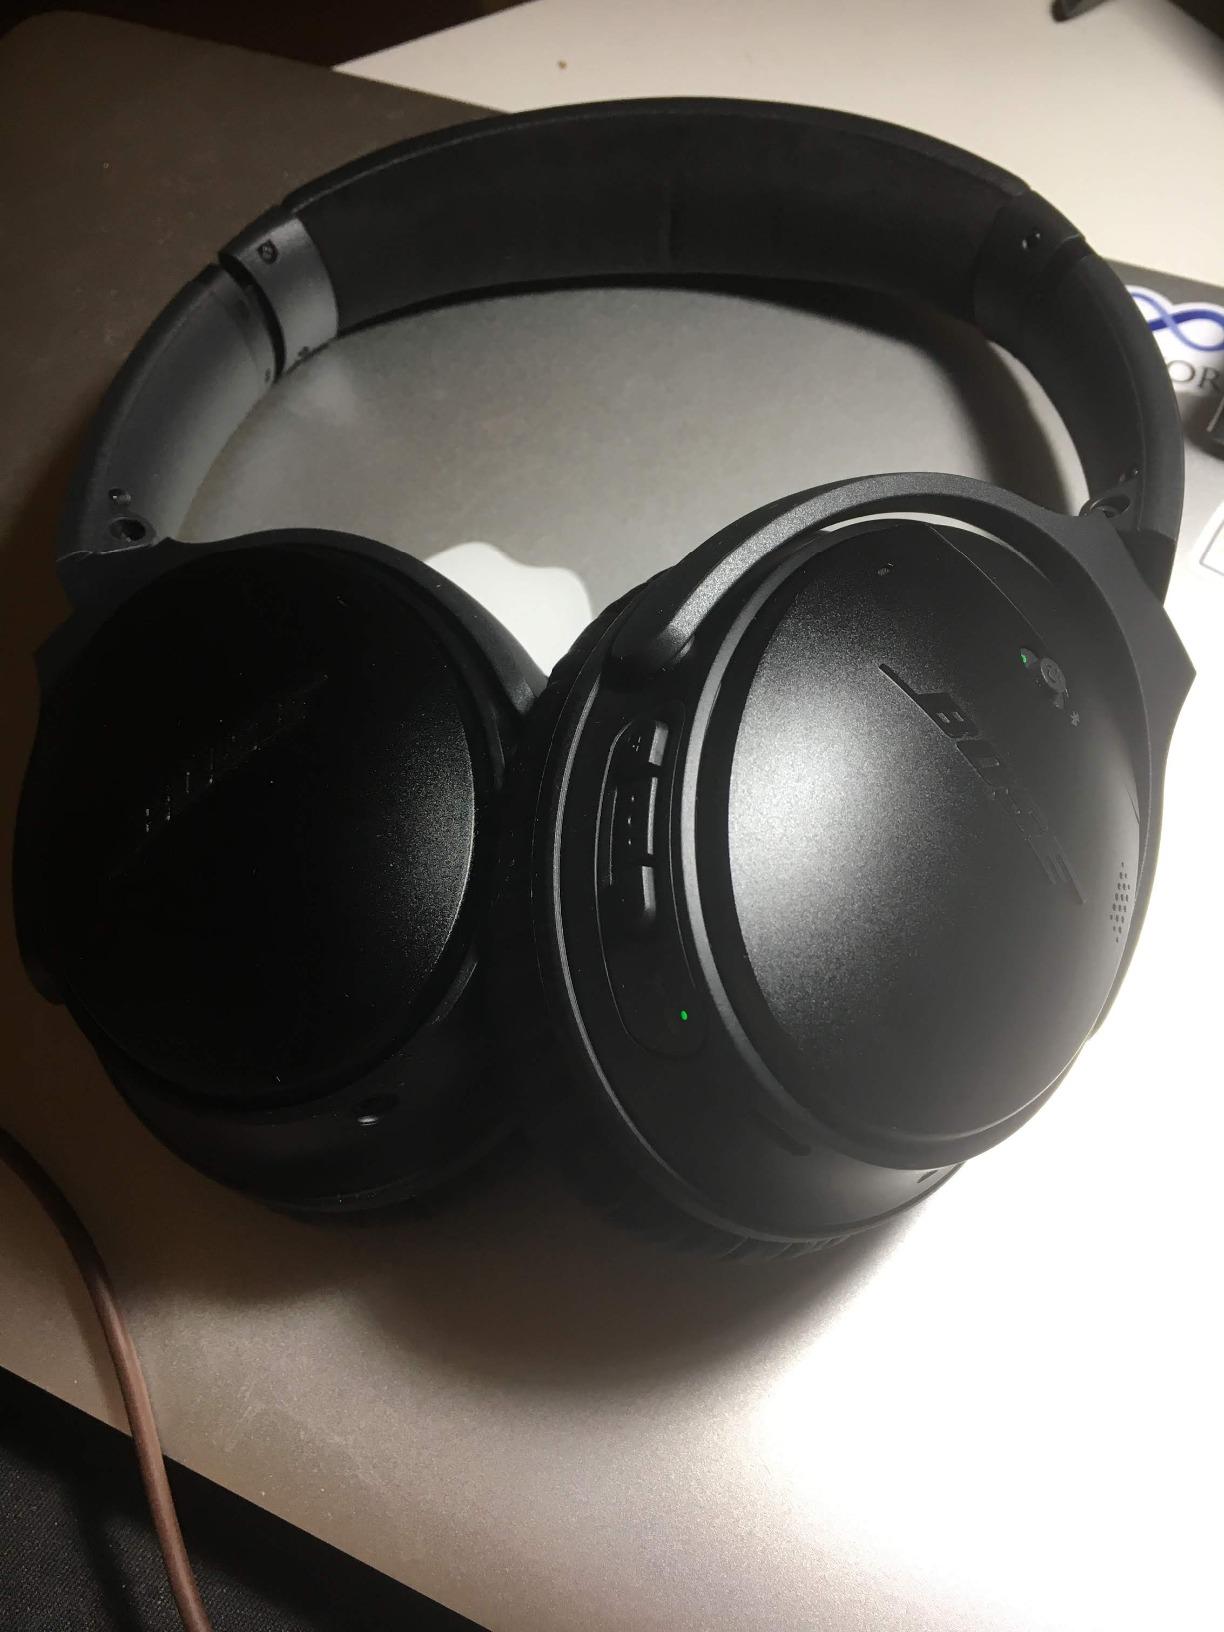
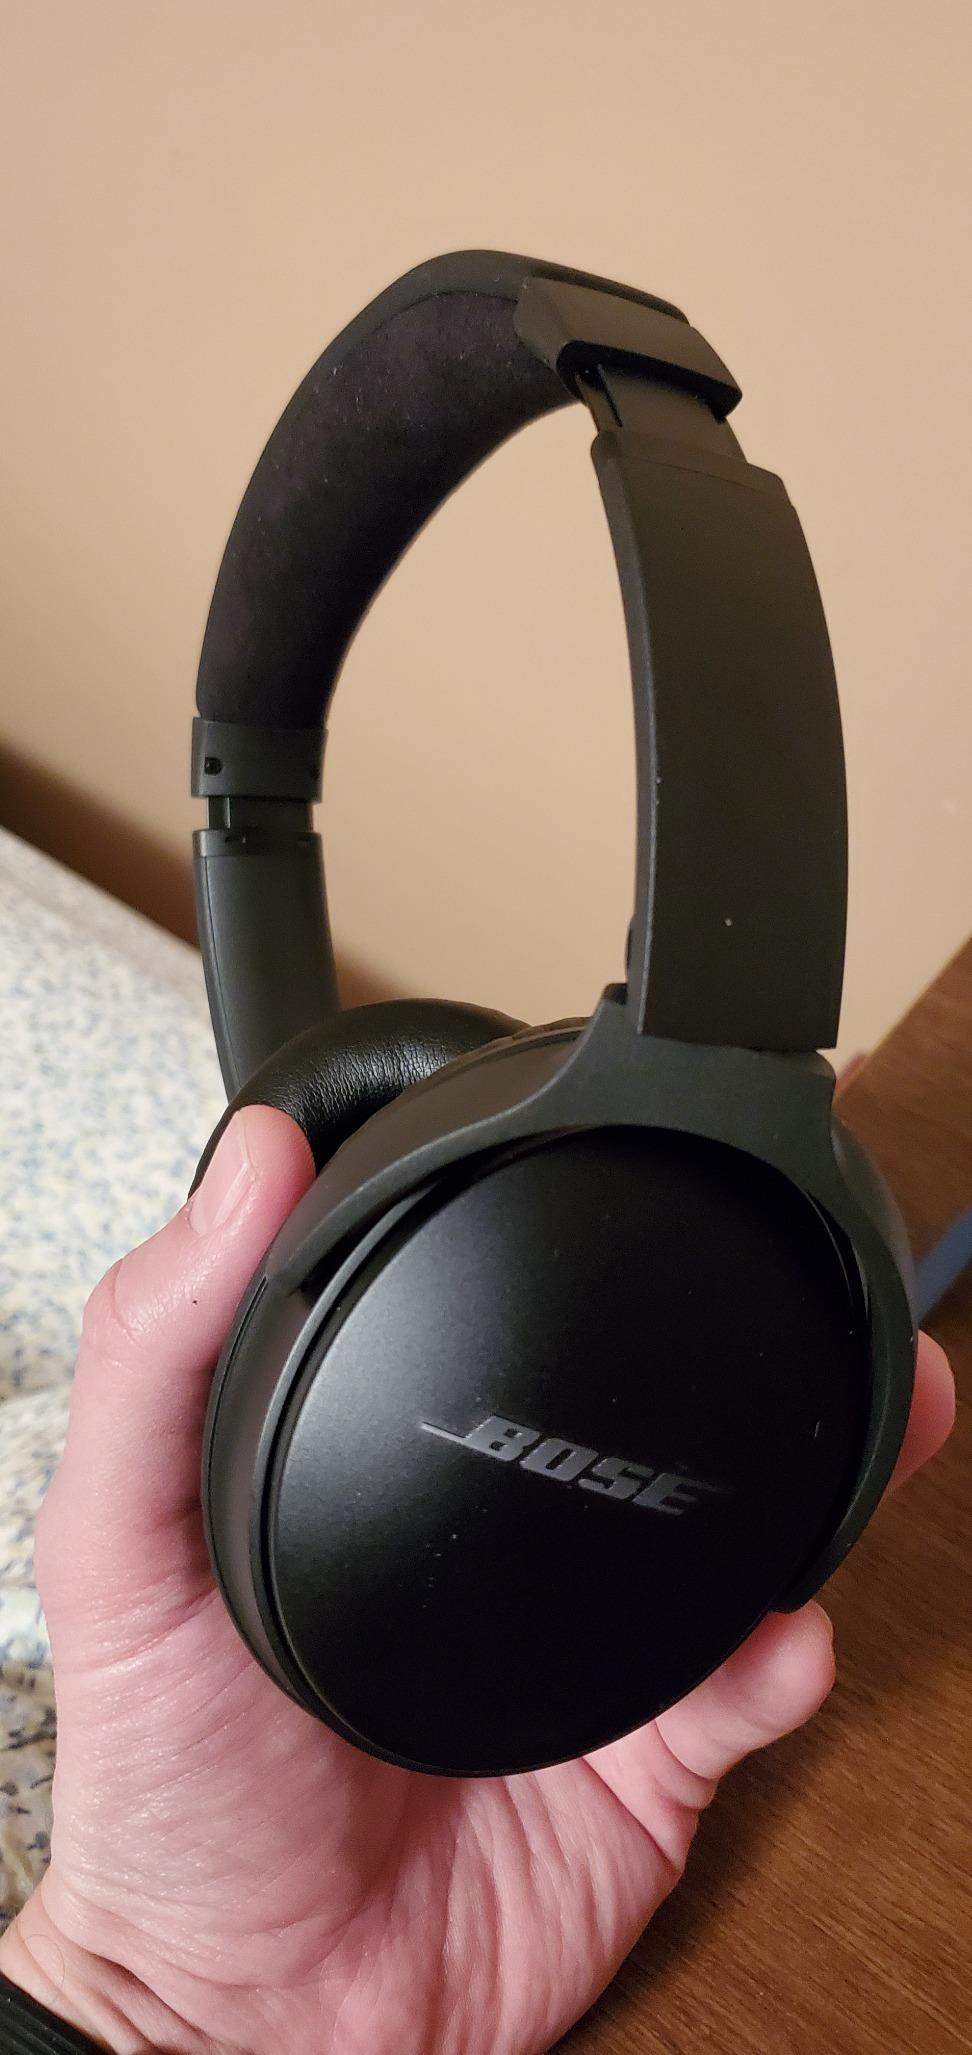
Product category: headphones
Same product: yes